Fuiste Tú

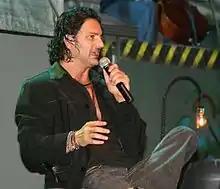
In 2011, Arjona founded his own record label, Metamorfosis.

"Independiente" is the first album Arjona released as an independent artist, and through his own record label, Metamorfosis, a company he created to refocus his career. Presided by Arjona and some friends, "Metamorfosis" is based in Miami and Mexico City, and also includes the photographer and director Ricardo Calderón, Universal Music México's executive Humberto Calderon and BMG's Miriam Sommerz. Although the album is marketed with the new label, distribution was handled by Warner Music. Arjona commented many times, that he considered the way he decided to go independent raised more compromise than freedom, saying that "Inside the word 'Independent', even when it sounds like extreme freedom, there's a big amount of compromise and the responsibility of being able to administrate, in the best way possible, such independence."